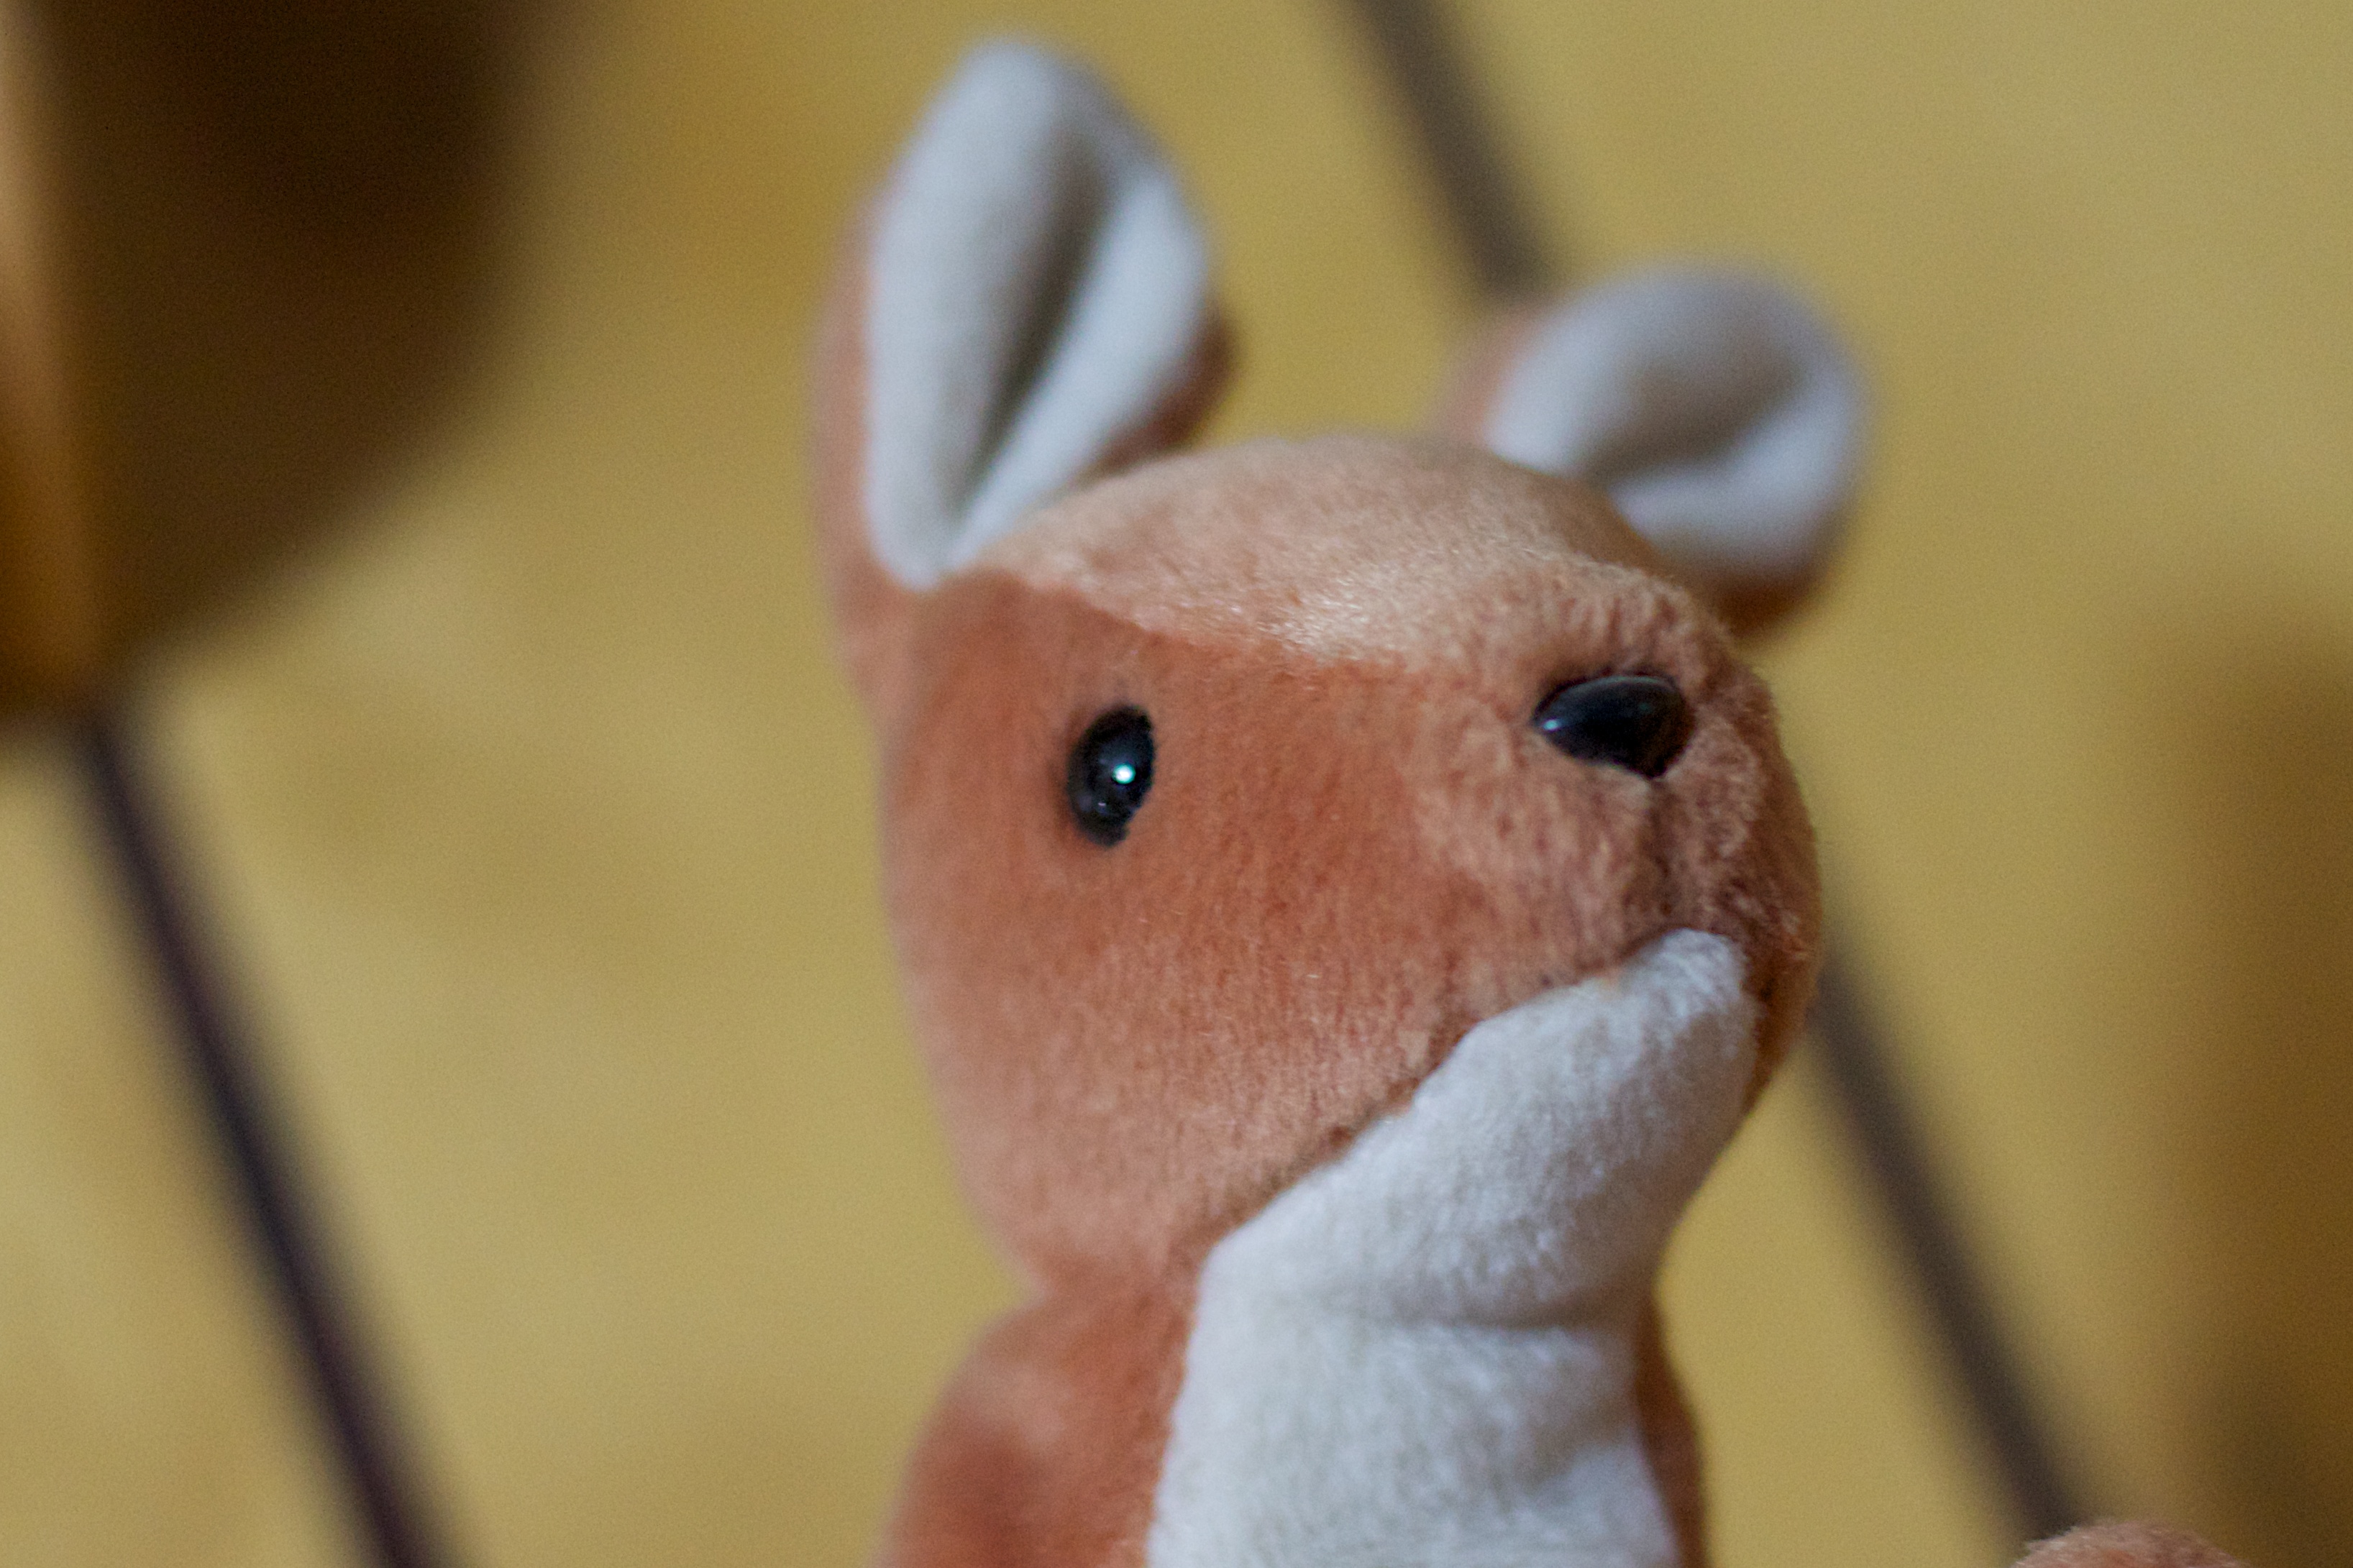
mouse, mammal, pink, toy, hamster, rodent, rabbit, close up, textile, nose, head, skin, plush, stuffed toy, muroidea